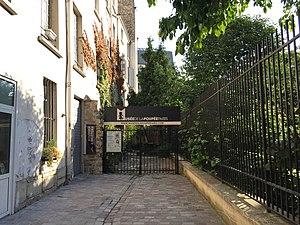
Musée de la Poupée (Paris).
Le Musée de la Poupée est un musée privé consacré au monde de la poupée et situé à Paris. Le Musée de la Poupée-Paris a fermé ses portes au public le 15 septembre 2017 et sa boutique le 23 septembre 2017.